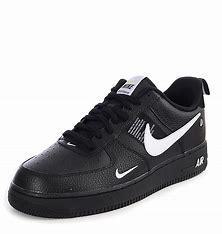
Brand: Nike
Model: Air Force 1 07 LV8